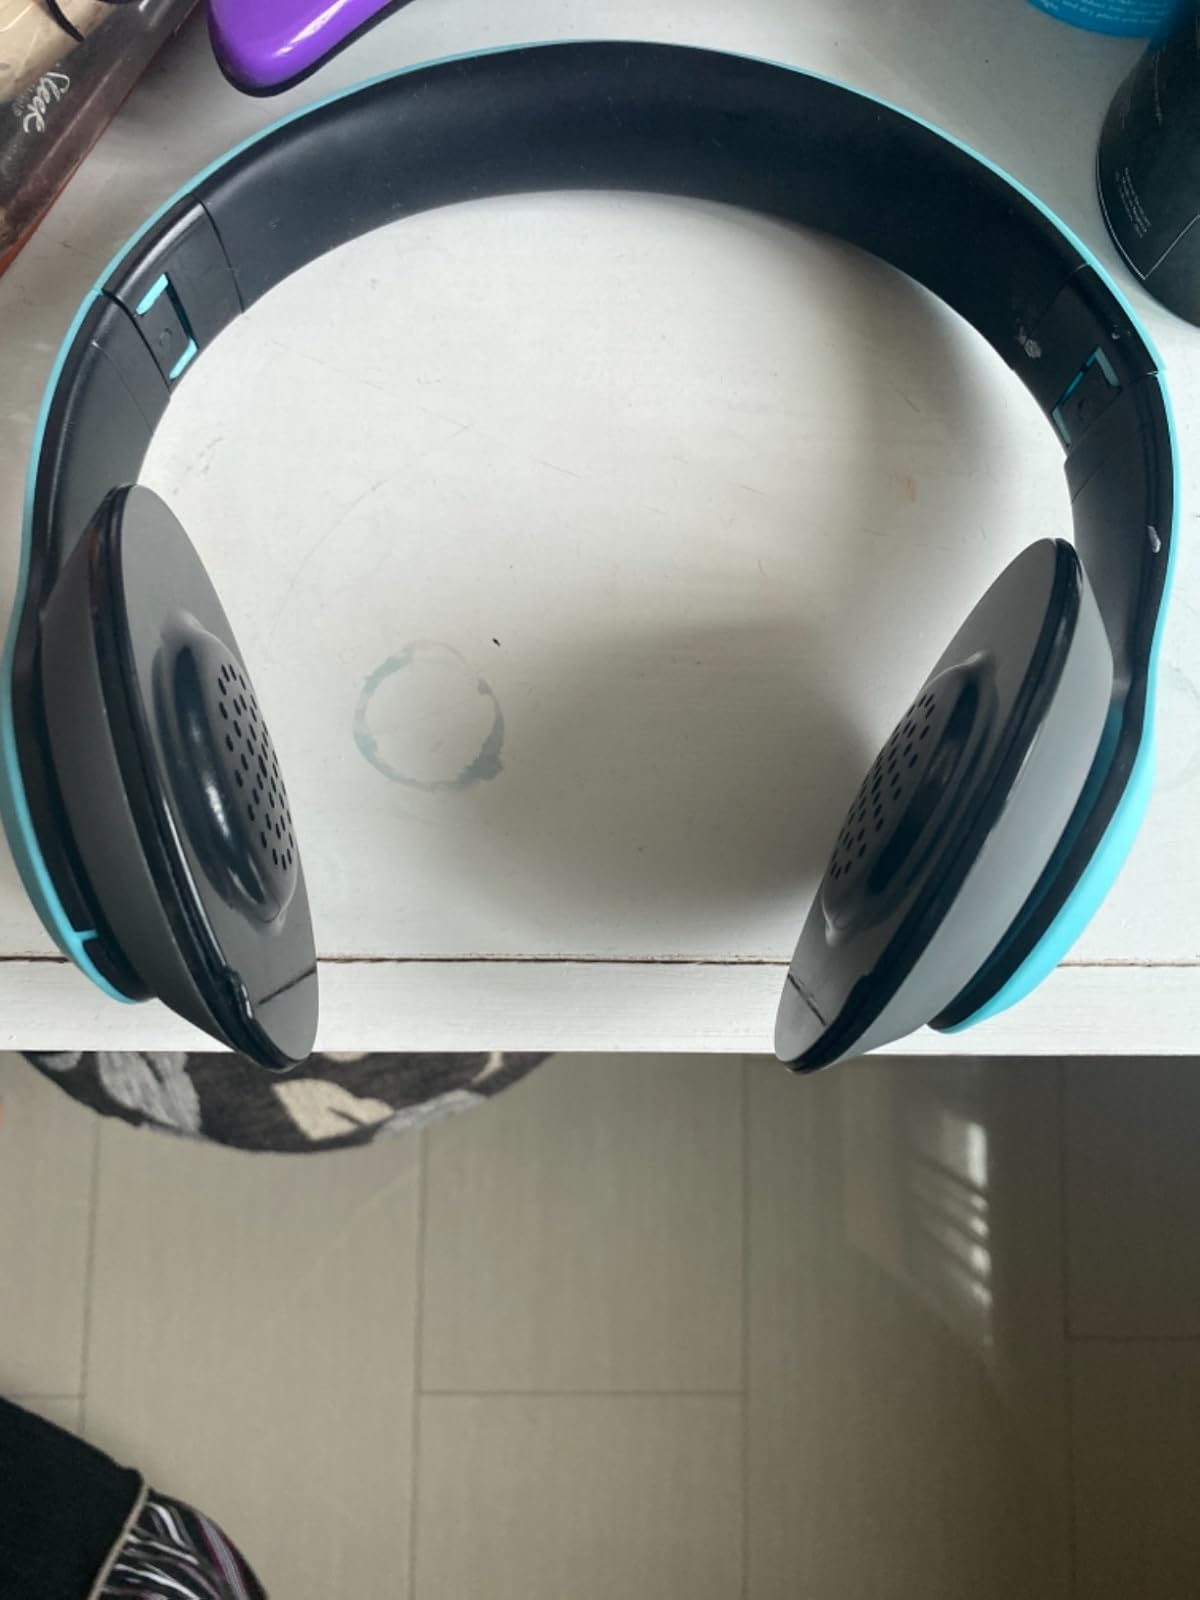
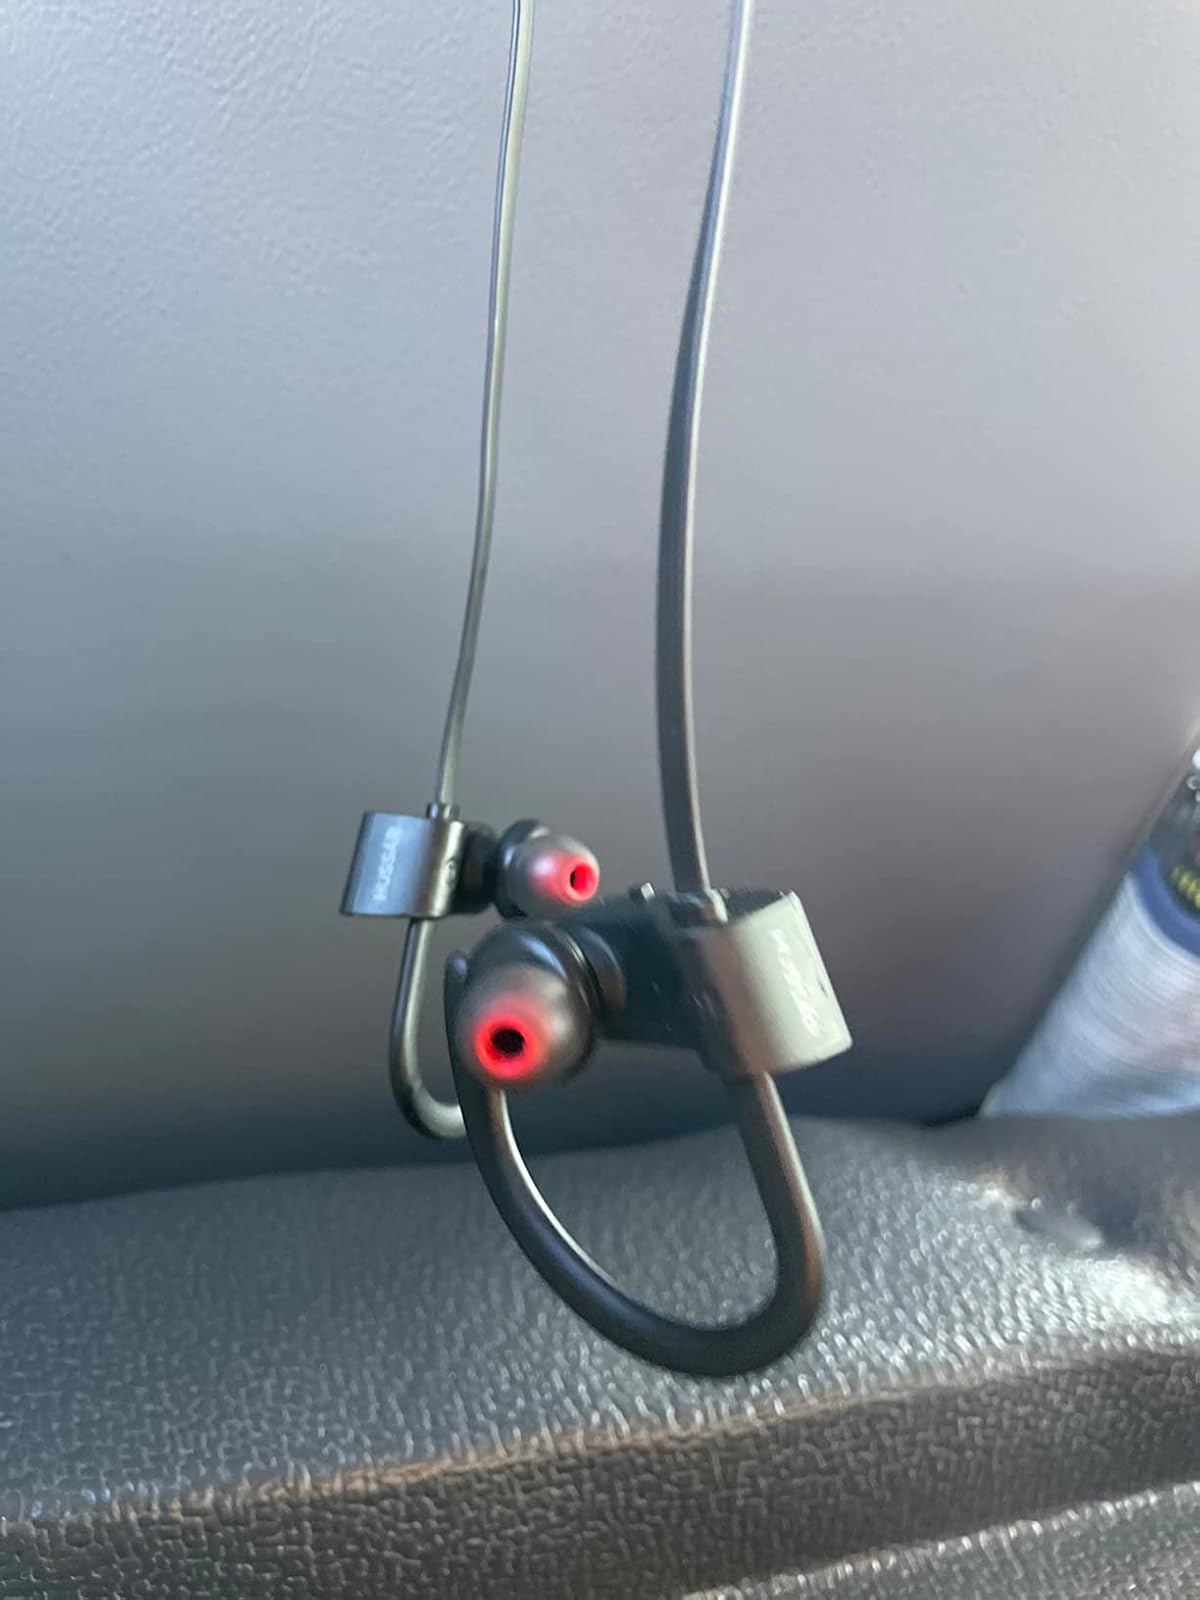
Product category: headphones
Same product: no